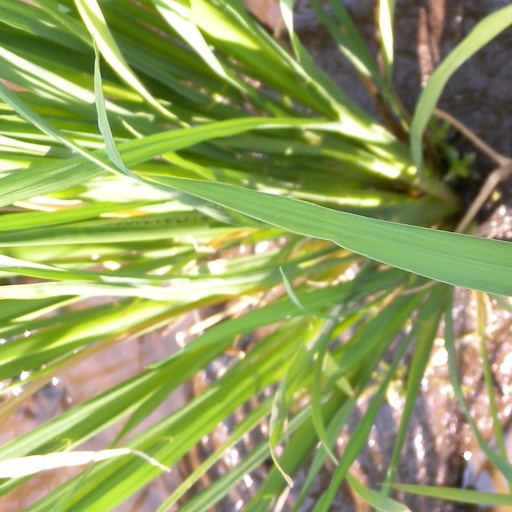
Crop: rice